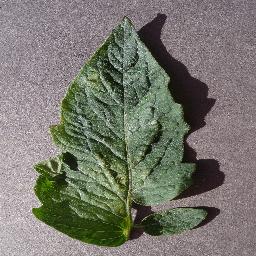
Label: Tomato___Spider_mites Two-spotted_spider_mite